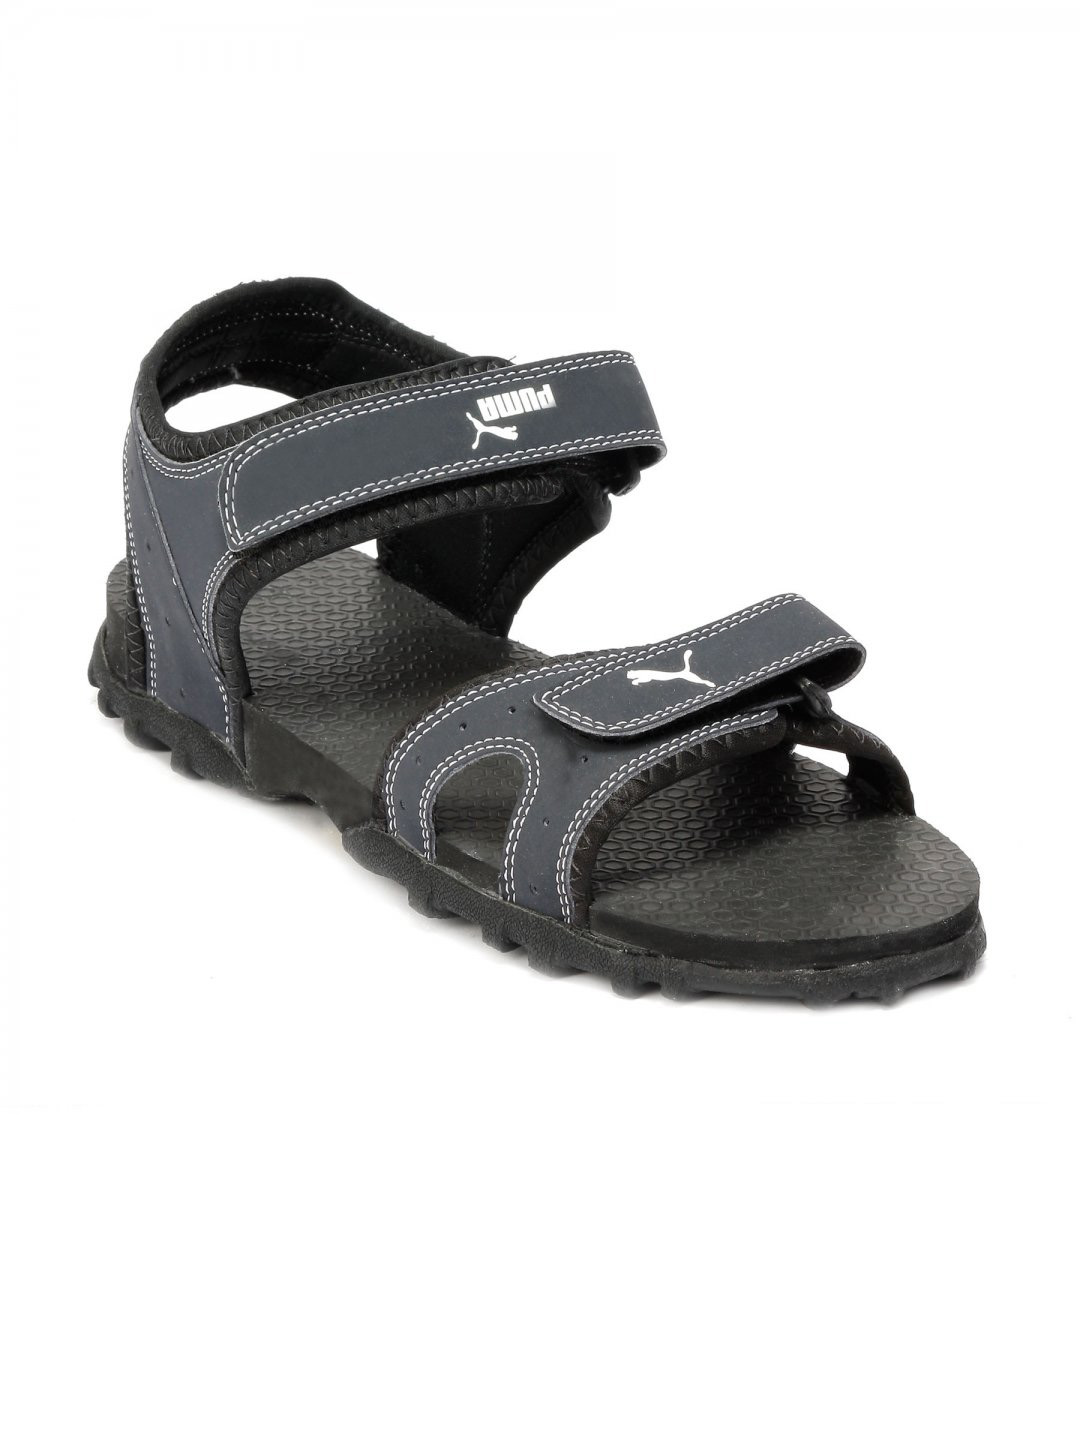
Puma Men Cooper Navy Blue Sandal
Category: Footwear / Sandal / Sandals
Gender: Men
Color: Navy Blue
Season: Fall 2011
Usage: Casual